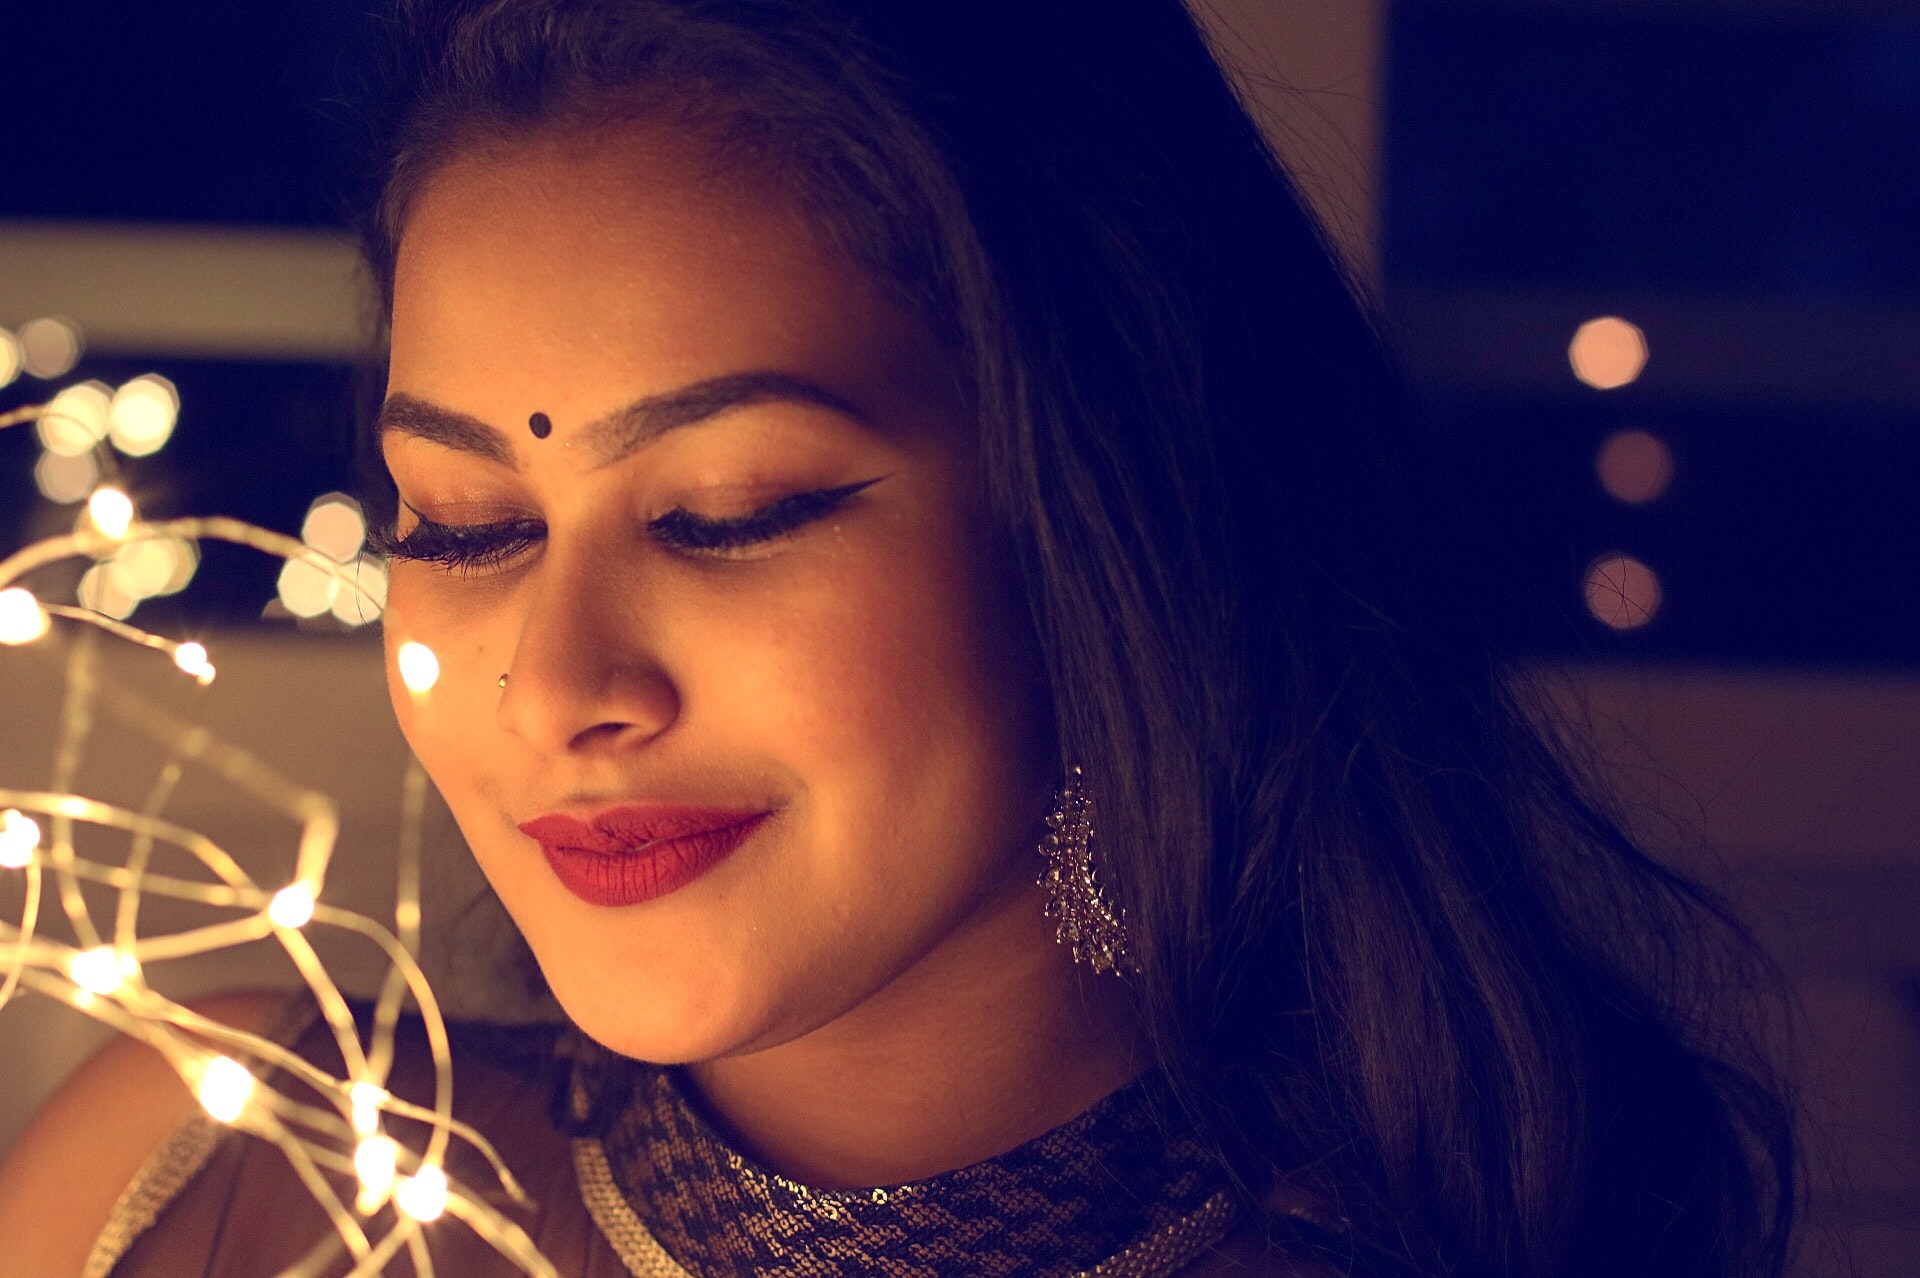
face, hair, lip, blue, eyebrow, beauty, head, light, nose, skin, eye, cheek, close up, forehead, smile, human, blond, photography, electric blue, black hair, mouth, brown hair, model, flash photography, portrait, night, long hair, selfie, ear, portrait photography, eyelash